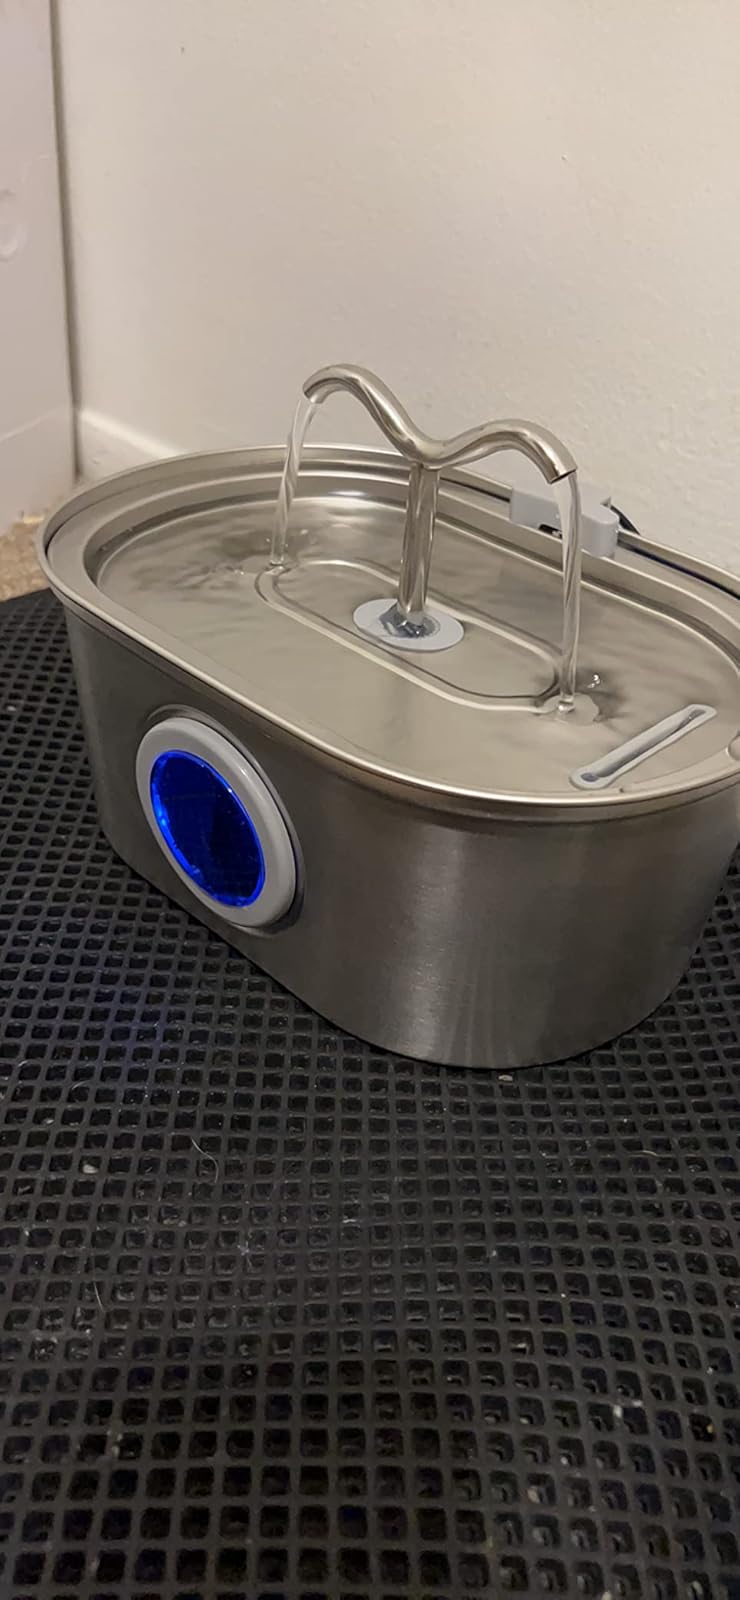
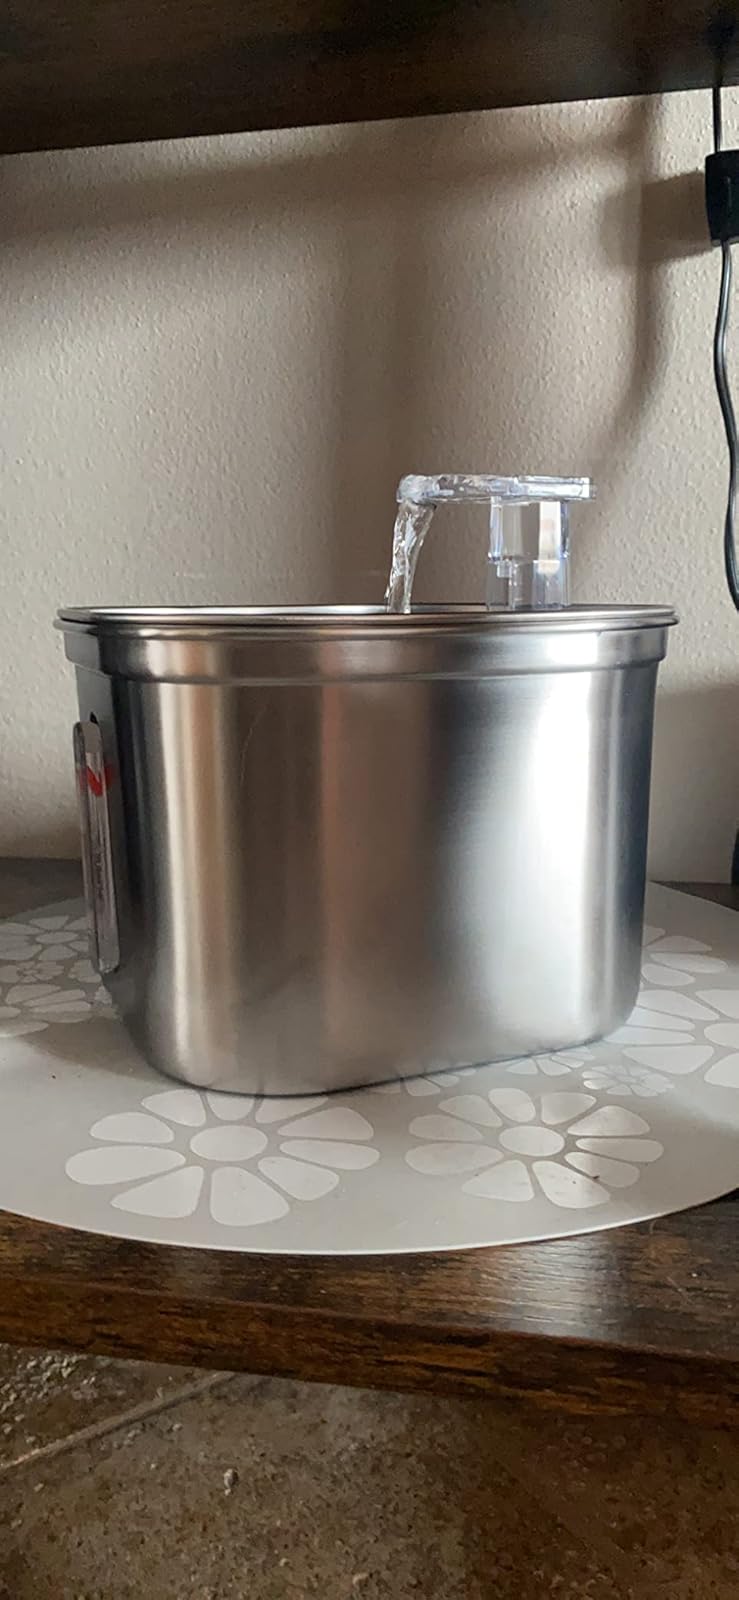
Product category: items_bowl
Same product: no